Statue of Liberty commemorative coins

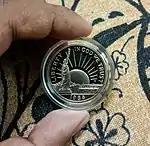
An encapsulated Statue of Liberty commemorative half dollar proof coin

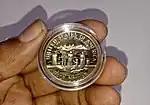

The Statue of Liberty-Ellis Island Commemorative Coin Act authorized the production of three coins, a clad half dollar, a silver dollar, and a gold half eagle, to commemorate the centennial of the Statue of Liberty ("Liberty Enlightening the World"). The act allowed the coins to be struck in both proof and uncirculated finishes.